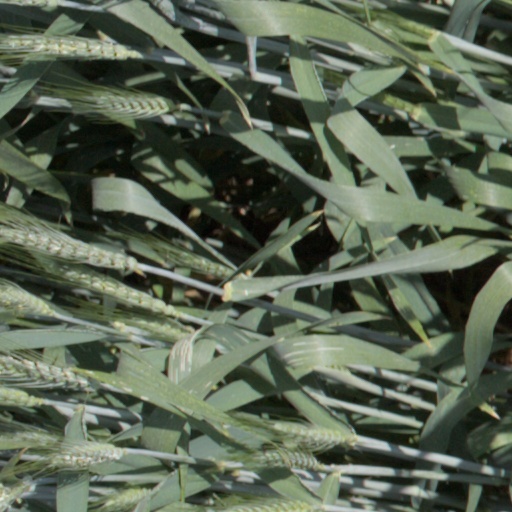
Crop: wheat